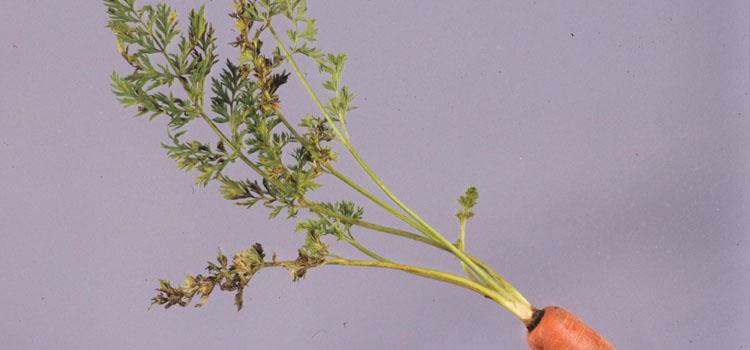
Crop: unknown
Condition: carrot_carrot_alternaria_blight